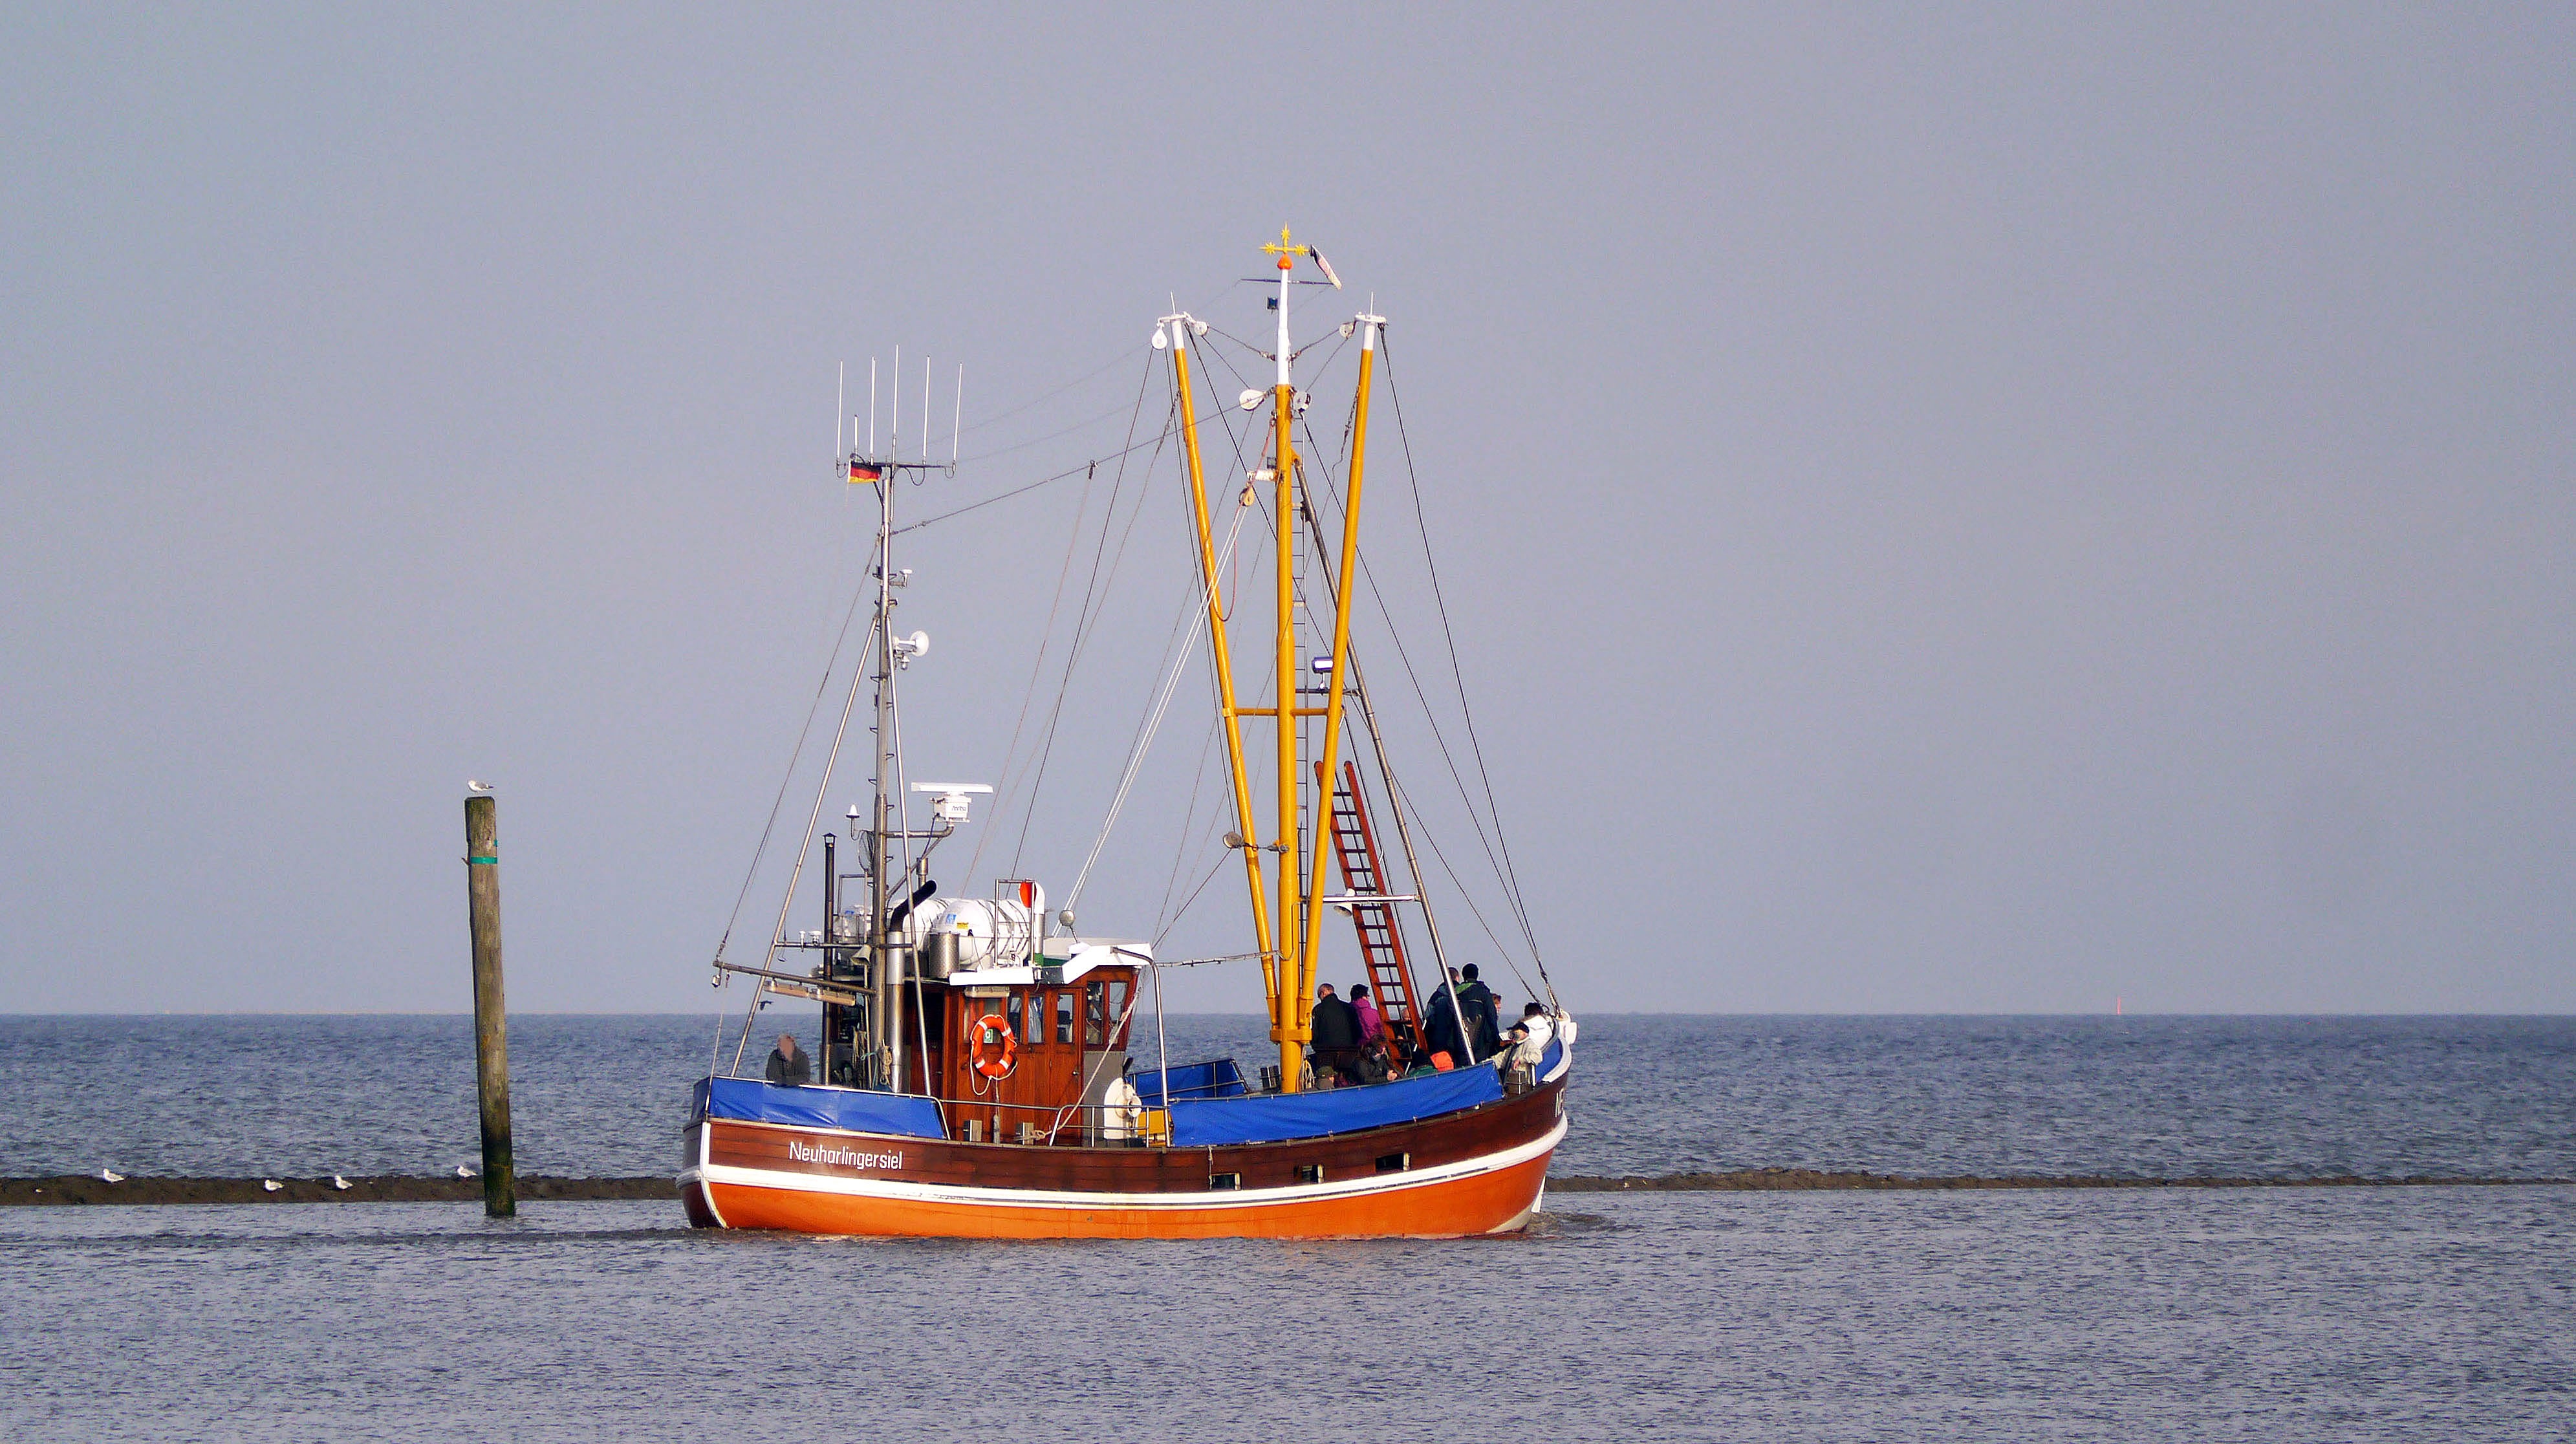
sea, coast, water, boat, ship, pile, vehicle, flood, mast, sailing, bay, sailboat, shrimp, sail, fairway, watercraft, windjammer, north sea, boom, antennas, more, sailing ship, neuharlingersiel, east frisia, wadden sea, fishing vessel, watts, north sea coast, tall ship, freight transport, boat ride, caravel